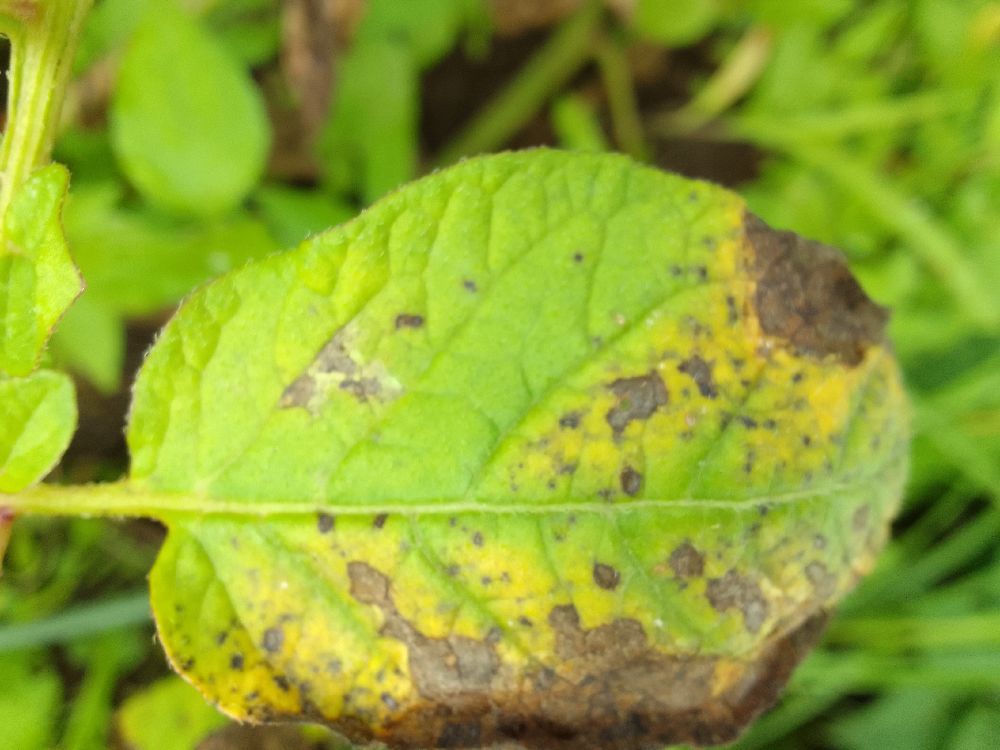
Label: Early blight